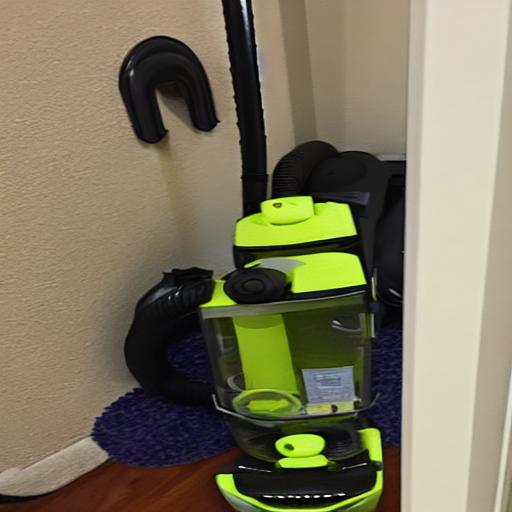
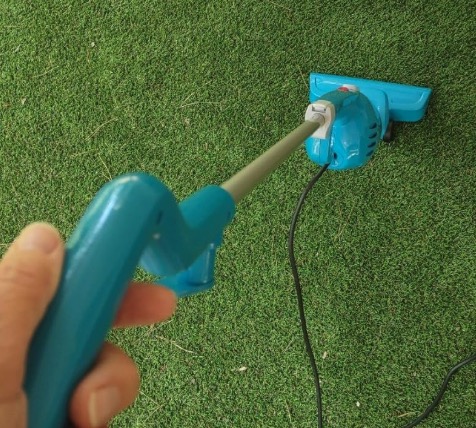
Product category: items_vacuum
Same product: no